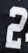
Number: 2